2015 Texas Bowl

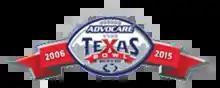

The 2015 Texas Bowl was an American college football bowl game played on December 29, 2015, at NRG Stadium in Houston, Texas. It was one of the 2015–16 bowl games that concludes the 2015 FBS football season. The tenth edition of the Texas Bowl, it featured the LSU Tigers of the Southeastern Conference against the Texas Tech Red Raiders of the Big 12 Conference. The game began at 8:00 p.m. CST and was aired on ESPN. Sponsored by the AdvoCare nutrition and sports performance company, it was officially known as the AdvoCare V100 Texas Bowl.